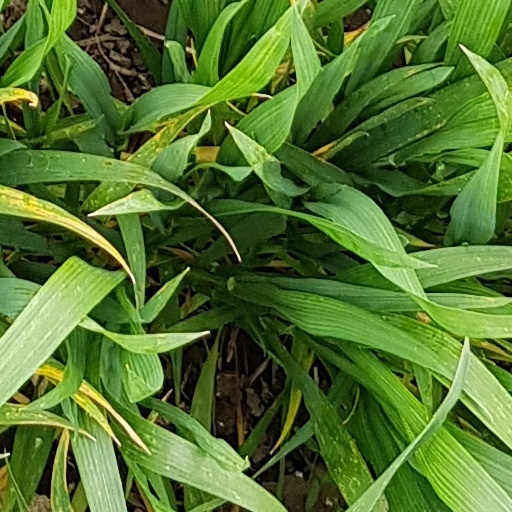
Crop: wheat